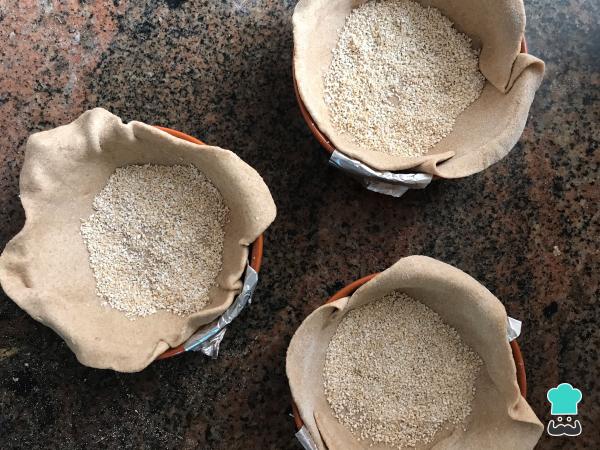
Rocía 3 moldes aptos para horno con aceite en aerosol y fórralos con la masa de tarta. Cubre el fondo de las mismas con salvado, avena o pan rallado para que el relleno no humedezca la masa de tu tarta de ricota salada.Truco: si tus moldes no son desmoldables, puedes cruzarles una tira de papel aluminio antes de agregar la masa para que sea más sencillo hacerlo.